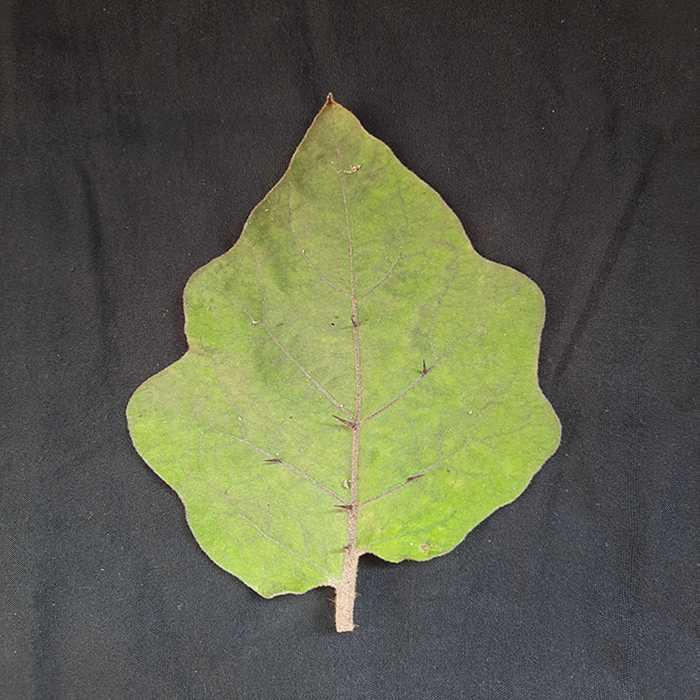
Plant: Eggplant
Label: Eggplant fresh leaf